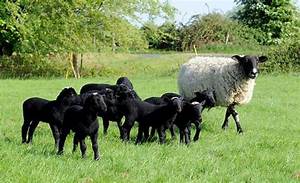
Label: sheep